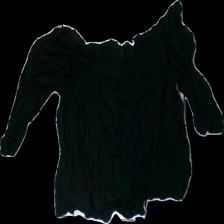
View: front
Type: Top
Category: Ladies
Brand: Gina Tricot
Colors: Black
Material: 100% viscose
Cut: Loose, V-collar
Size: 34
Season: All
Smell: Minor
Price range: <50
Recommended usage: Recycle
Comment: slight detergent smell, very wrinkly